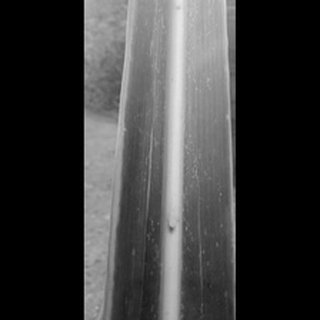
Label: sugarcane_yellow_leaf_disease